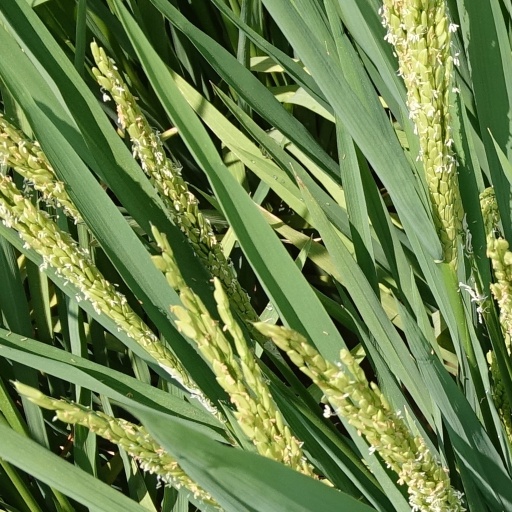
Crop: rice